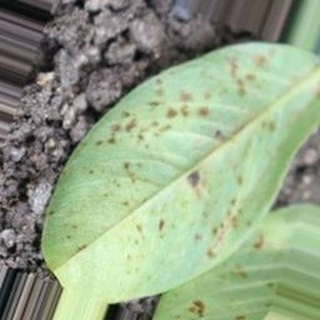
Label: groundnut_rust